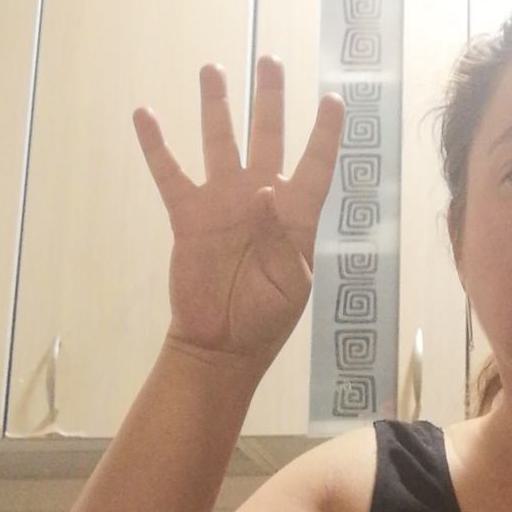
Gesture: four